Zamora House (Marikina)

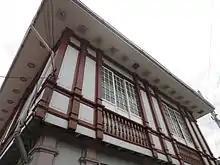
A closer view of the Zamora house. Note the wooden carvings under the eaves of the roofing.

The materials used to construct the house was said to come from the drifting logs that float on the Marikina River from Rodriguez (formerly Montalban). Indigenous tribes such as the Aetas used to gather wood from the river and sell it to the settlers. In 1890, Domingo Zamora, whose elder brother Felipe Zamora was one of Rizal's co-propagandists in Madrid, Spain, constructed a military headquarters and garrison in guise of a residential house. Zamora is also a founder of the Iglesia Pilipina Independiente whose origin traces back from the struggle of the Filipino clergy against racial discrimination and friar domination within the Roman Church in the 19th century. Eventually, it turned into a nationalist crusade for the absolute Filipinization of the Church. During World War II, Japanese soldiers used the house as their headquarters.